LZ 127 Graf Zeppelin

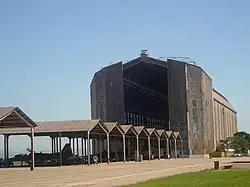
A large tall grey concrete hangar, with the main doors slightly open. In the background, a blue sky. In the foreground are a row of individual aircraft shelters. In one of them, an F-5 is visible in silhouette.

On 26 April 1930, "Graf Zeppelin" flew low over the FA Cup Final at Wembley Stadium in England, dipping in salute to King George V, then briefly moored alongside the larger R100 at Cardington. On 18 May, it left on a triangular flight between Spain, Brazil, and the US, carrying 38 passengers, many of them in crew accommodation. The ship arrived at Recife (Pernambuco) in Brazil, docking at Campo do Jiquiá on 22 May, where 300 soldiers helped land it. It then flew to Rio de Janeiro, where there was no post to tether to, so it was held down by the landing party for the two hours of the visit.